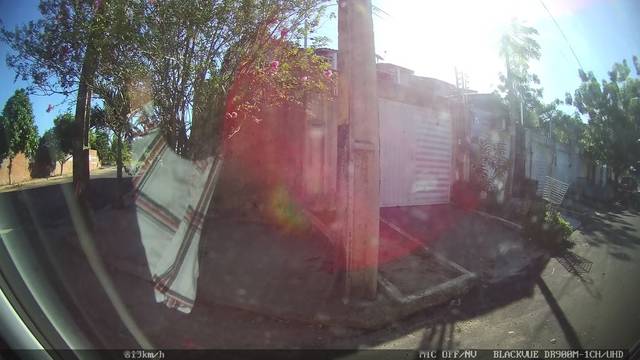
Region: Brazil
Coordinates: -3.817, -38.554